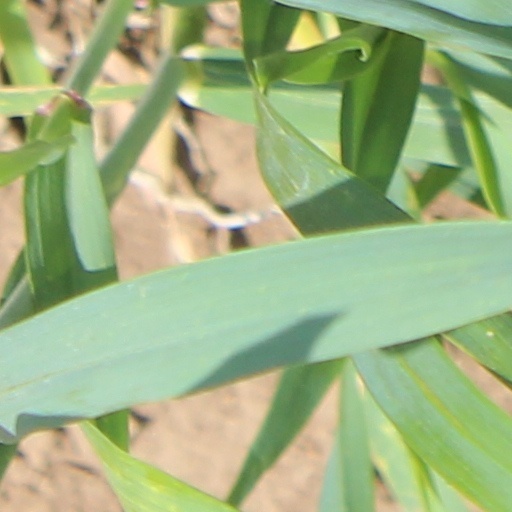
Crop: wheat